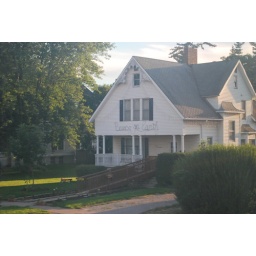
A house near the train station with an apt message for the night of the Summer Olympics' Opening Cermonies.